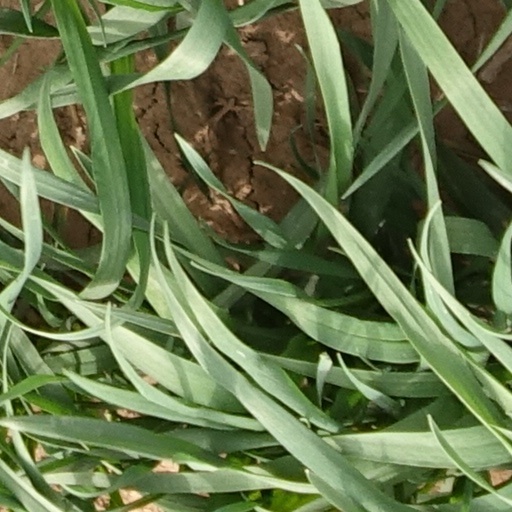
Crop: wheat